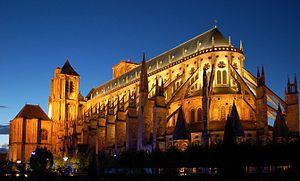
La cathédrale Saint-Étienne de Bourges, de nuit